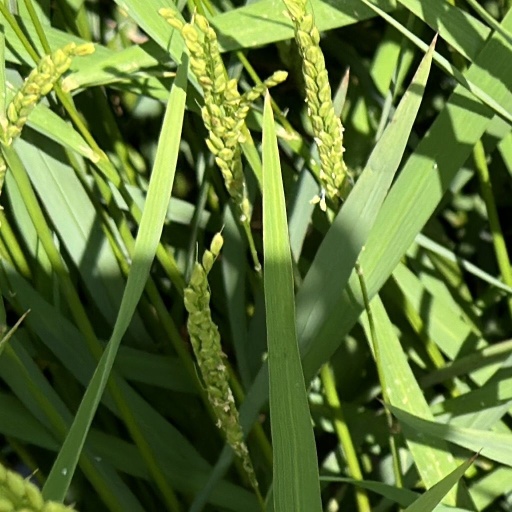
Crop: rice